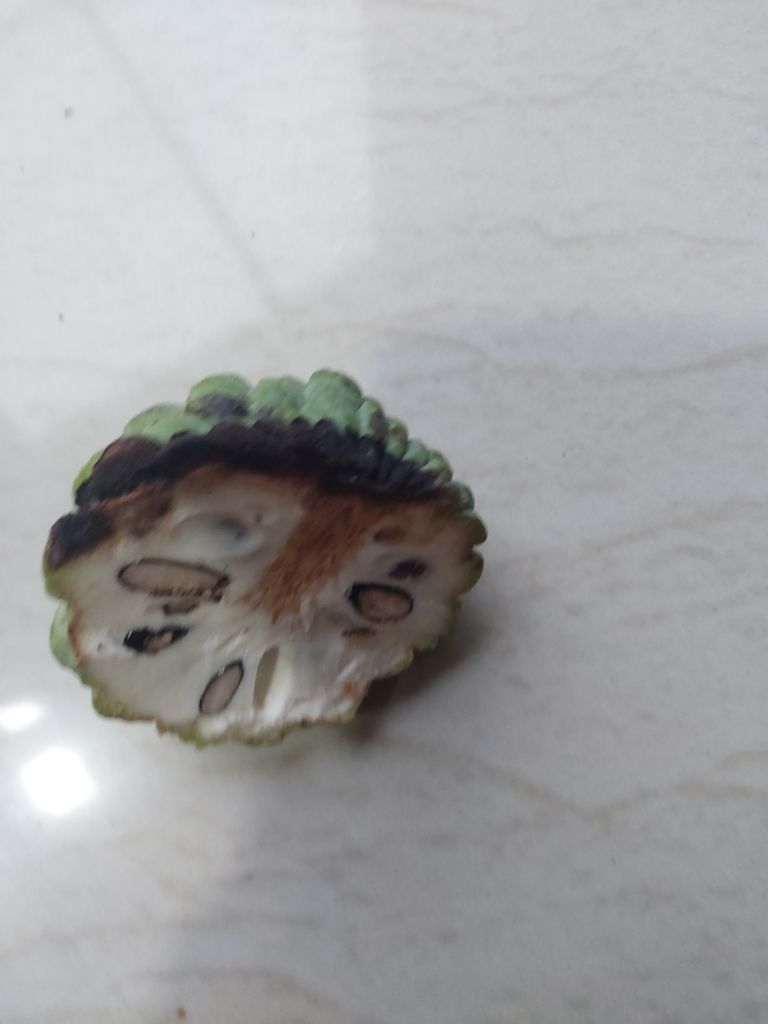
Disease label: Diplodia Rot